Camauro

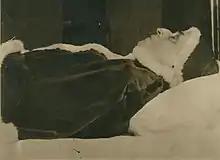
Pius XII lying in state wearing the camauro.

The camauro emerged in the 12th century, originally being worn by both cardinals -- without the fur trim --and the Pope in place of the biretta. It perhaps shares a common ancestor with the zucchetto, another hat worn by high-ranking Catholic prelates. In 1464 it was restricted to the Pope, with cardinals wearing the scarlet zuchetto instead. During the Rennaisance era, when the hat appears in a 1512 portrait of Pope Julius II by Raphael, it was a part of the less formal version of papal dress, the choir dress. It also was part of the vesture in which the pope was dressed following his death. It was worn commonly by popes up until the latter part of the 18th century, and occasionally used by Pius IX and Leo XIII. While it was worn by Pius XII as part of his funeral rites, neither he nor any of his successors wore it while they were living for 50 years prior.